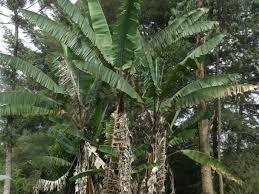
miti  mirefu yamigomba yenye majani mapana ya kijani imemea katika eneo la kijani kibichi. Maganda ya zamani inaonekana yakiwa yamenng'inia kwenye mashina huku baadhi ya migomba ikiwa imezungukwa na mimea mingine ya asili.